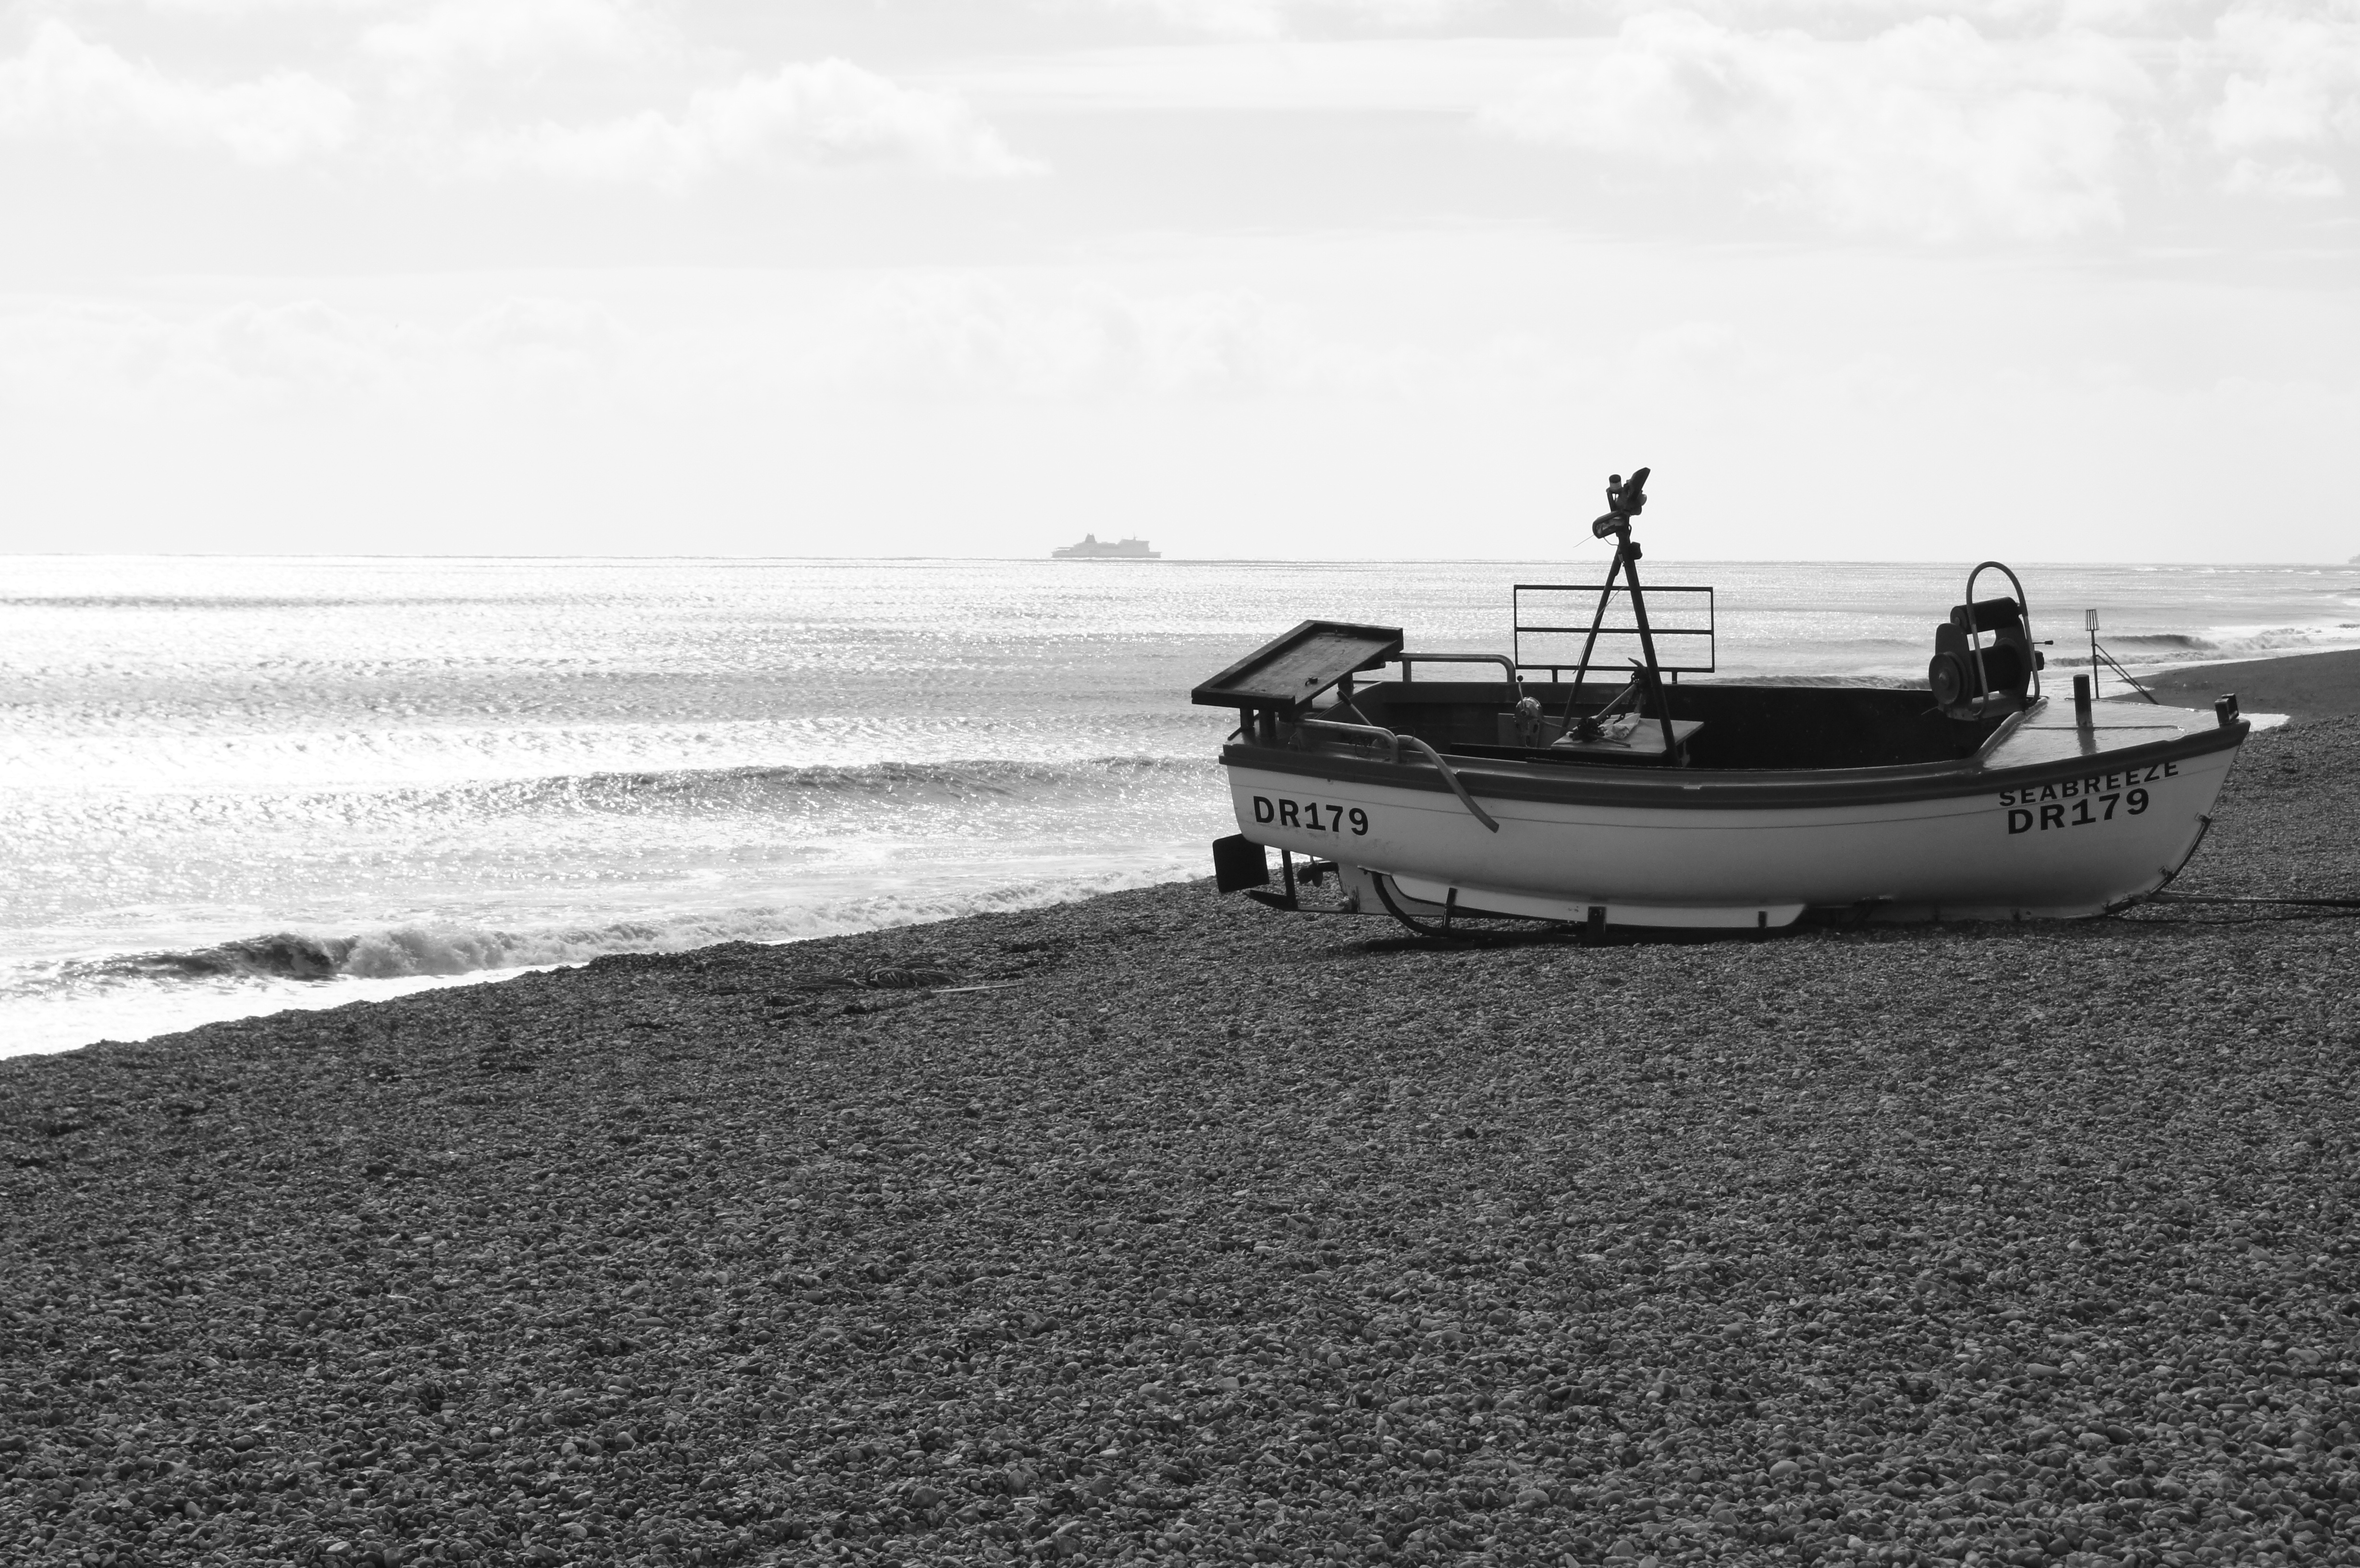
sea, coast, black and white, boat, shore, vehicle, bay, monochrome, motorboat, watercraft, fishing vessel, monochrome photography, watercraft rowing